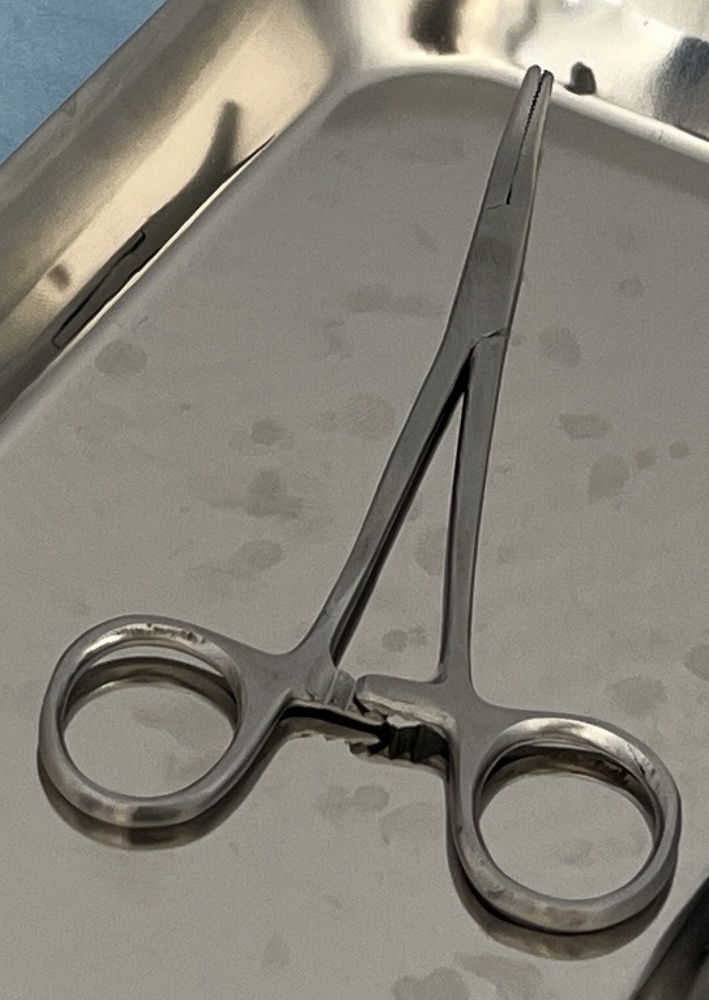
Hinged instrument state: closed